Ivars Kalniņš

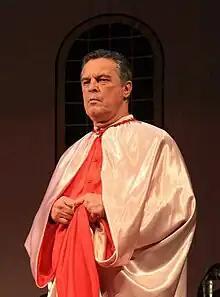

Ivars Edmunds Kalniņš (born 1 August 1948) is a Latvian film and television actor. He graduated in 1974 from the Jāzeps Vītols Theatre Department of the Latvian Conservatory. He had already started acting however in 1972 at the Artistic Academic Theatre of J. Rainis. Kalniņš has performed in both Latvian language and Russian language films and television shows.